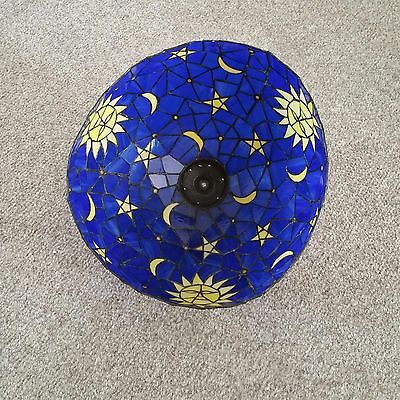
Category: lamp